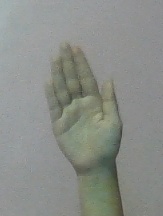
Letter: seen